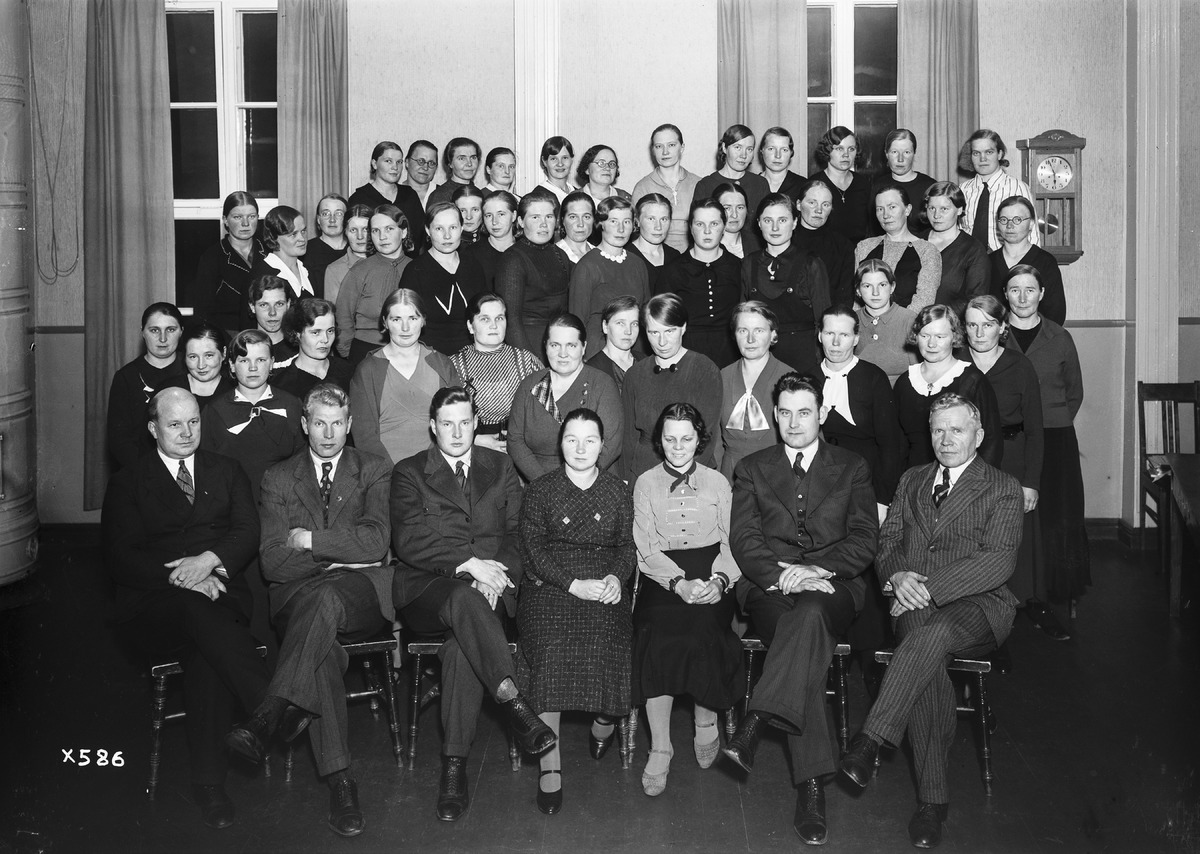
Oulun läänin talousseuran järjestämät tarkastuskarjakkojen neuvottelupäivät
A discussion forum for inspecting dairymaids organized by the Economic Society of the Province of Oulu
sisällön kuvaus: Oulun läänin talousseuran järjestämät tarkastuskarjakkojen neuvottelupäivät 16.10.1935. Karjakot ja luennoitsijat yhteiskuvassa. content description: A discussion forum for inspecting dairymaids organized by the Economic Society of the Province of Oulu on October 16, 1935. The dairymaids and the lecturers together.
Vuosi: 1935
Paikka: Suomi, Oulu, Suomi, Pohjois-Pohjanmaa, Oulu
Aiheet: tarkastuskarjakot; Oulun läänin talousseura; talousseurat; ryhmäkuva; karjakot; tarkkailukarjakot; kurssit; dairymaids; courses